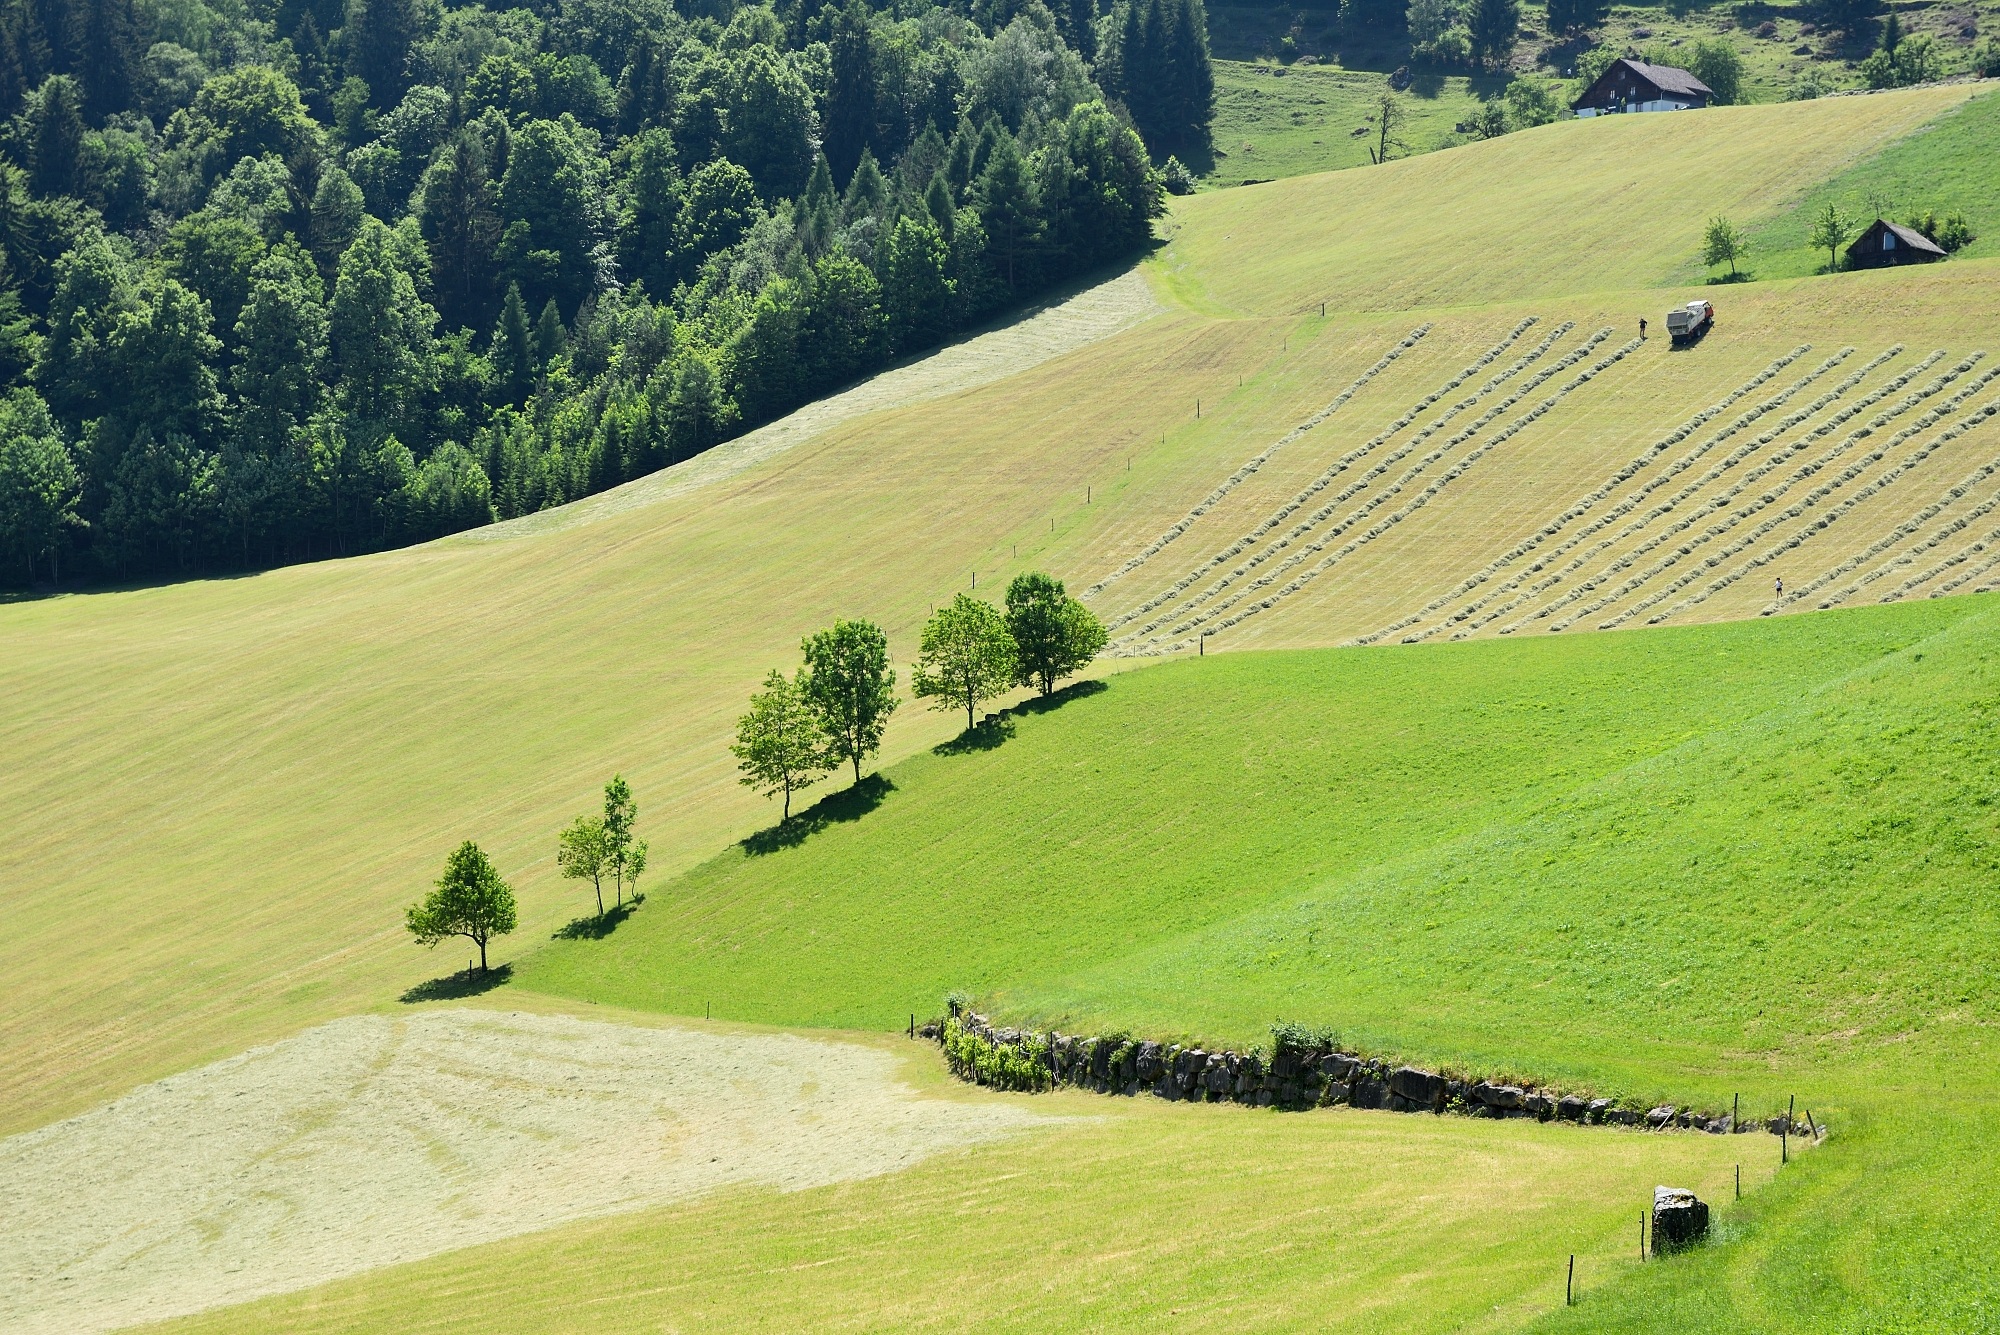
landscape, nature, grass, mountain, hay, field, farm, meadow, prairie, hill, valley, mountain range, green, pasture, agriculture, plain, grassland, plateau, habitat, ecosystem, rural area, landform, reported, aerial photography, mountain pass, natural environment, geographical feature, mountainous landforms